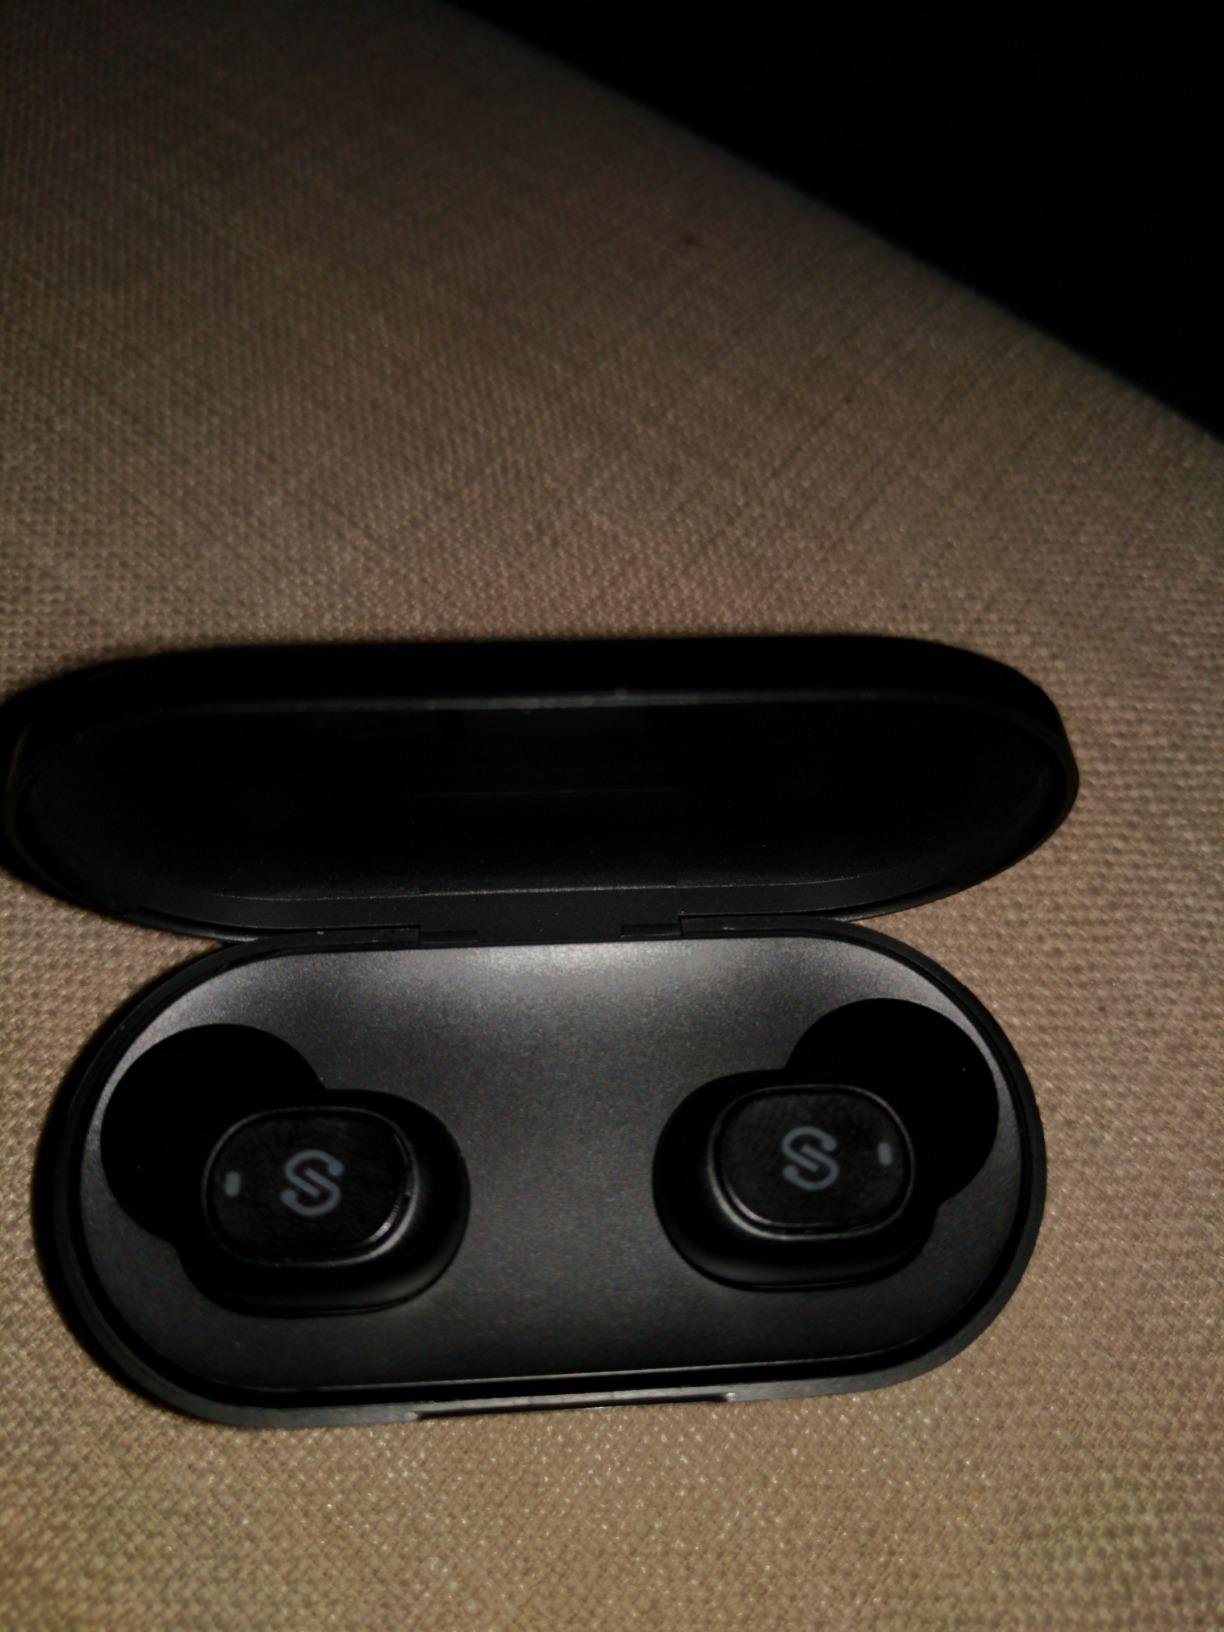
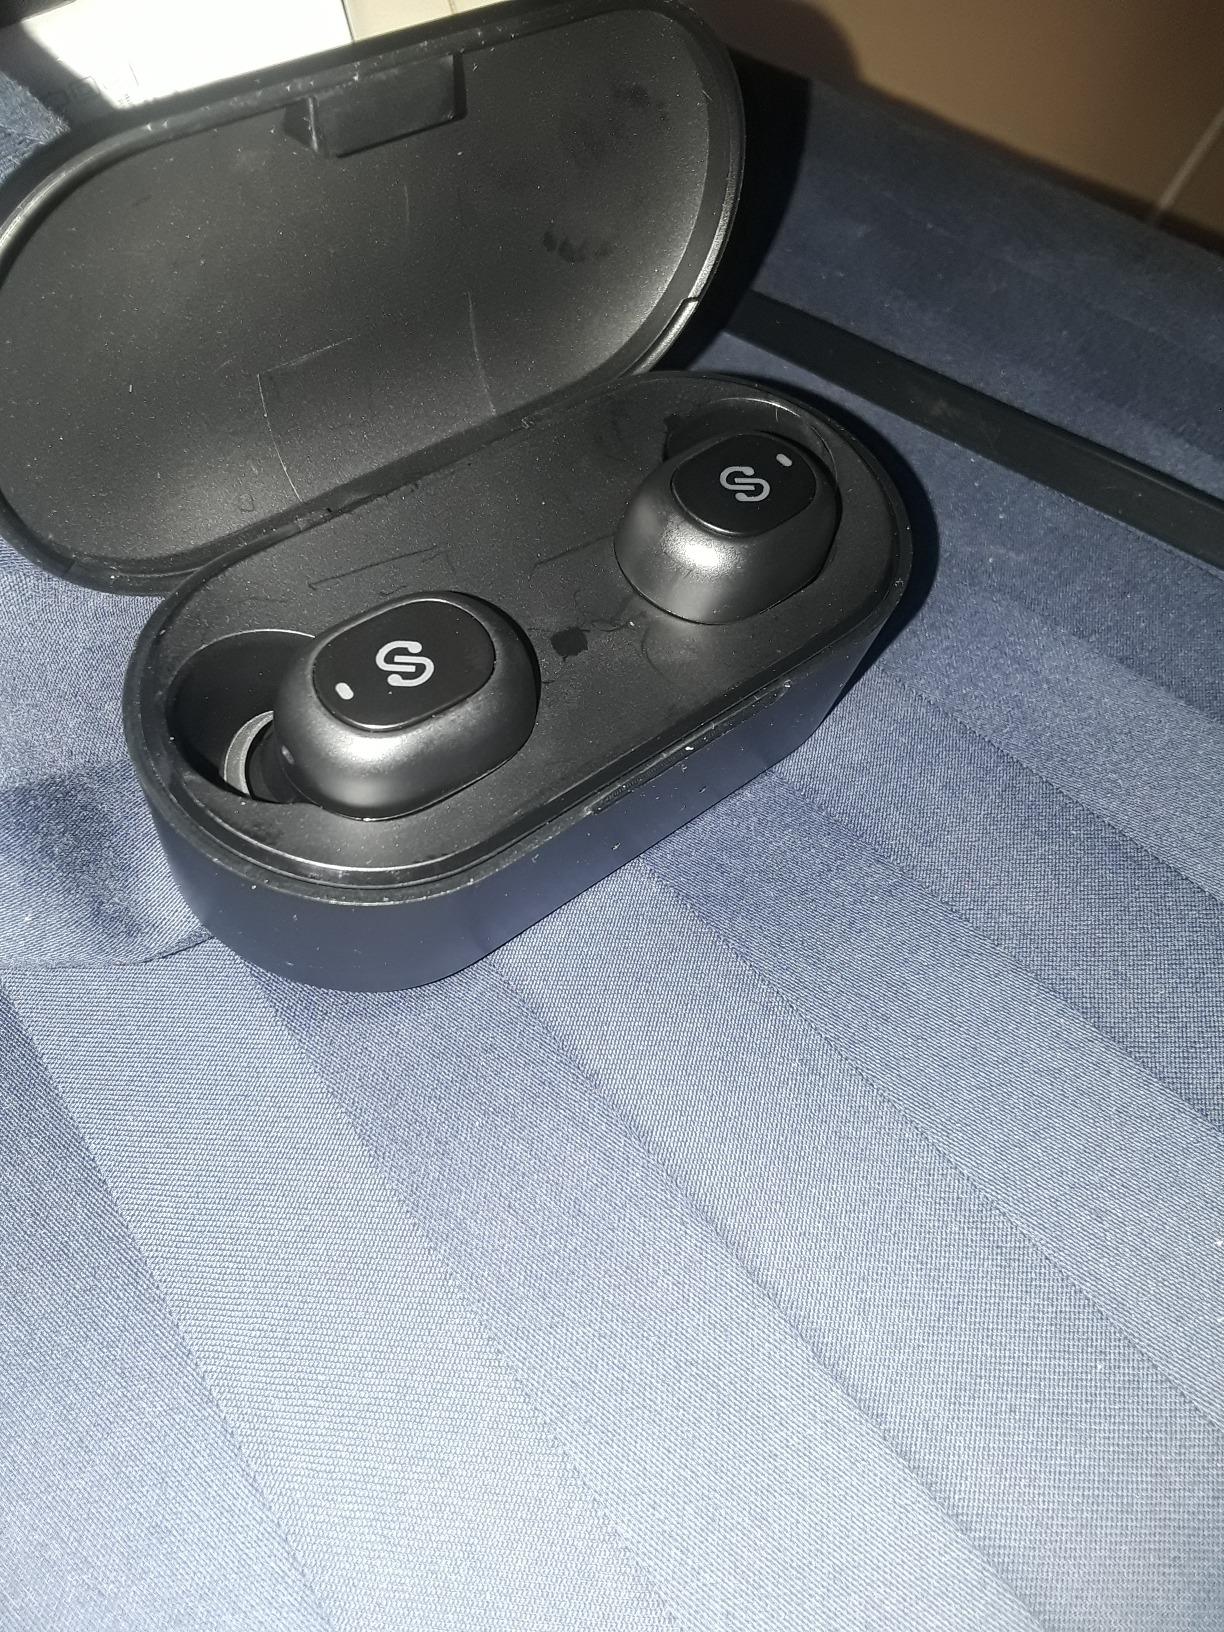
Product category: earbuds
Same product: yes